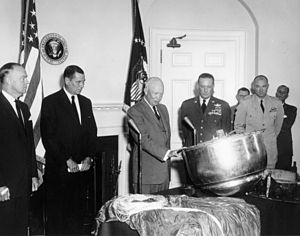
NASA / Historie / 1945-1989 Den kolde krig
Præsident Eisenhower med kapslen Discoverer spionsatellitten fra Corona Programmet i 1960.
National Aeronautics and Space Administration er den amerikanske rumfartsadministration, den amerikanske ækvivalent til det europæiske ESA.